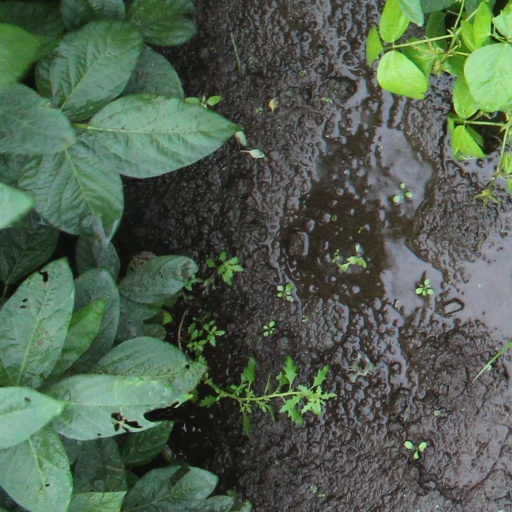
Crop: soybean